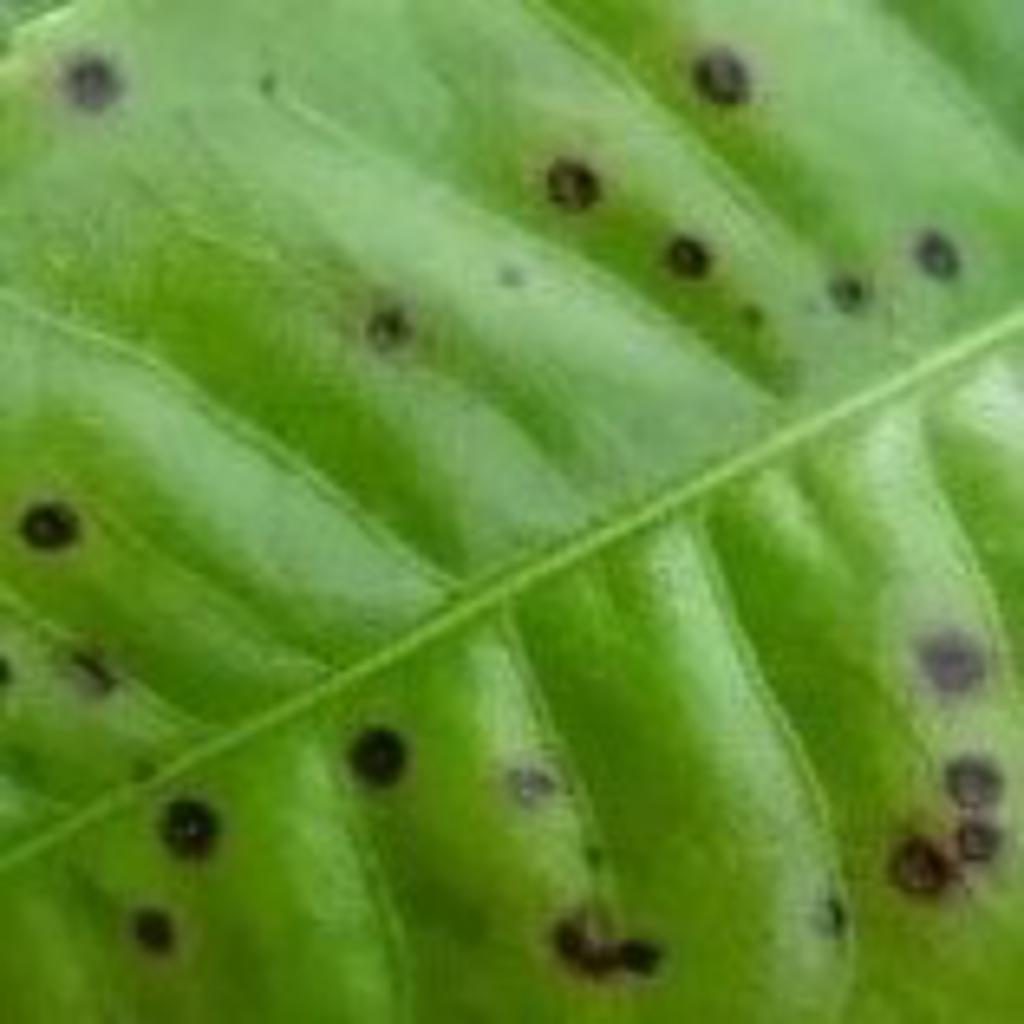
Label: Tea red scab